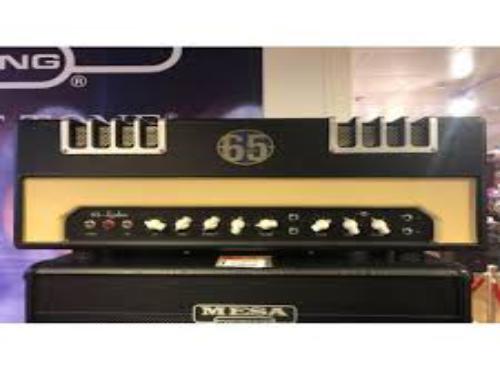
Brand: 65amps
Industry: Electronic